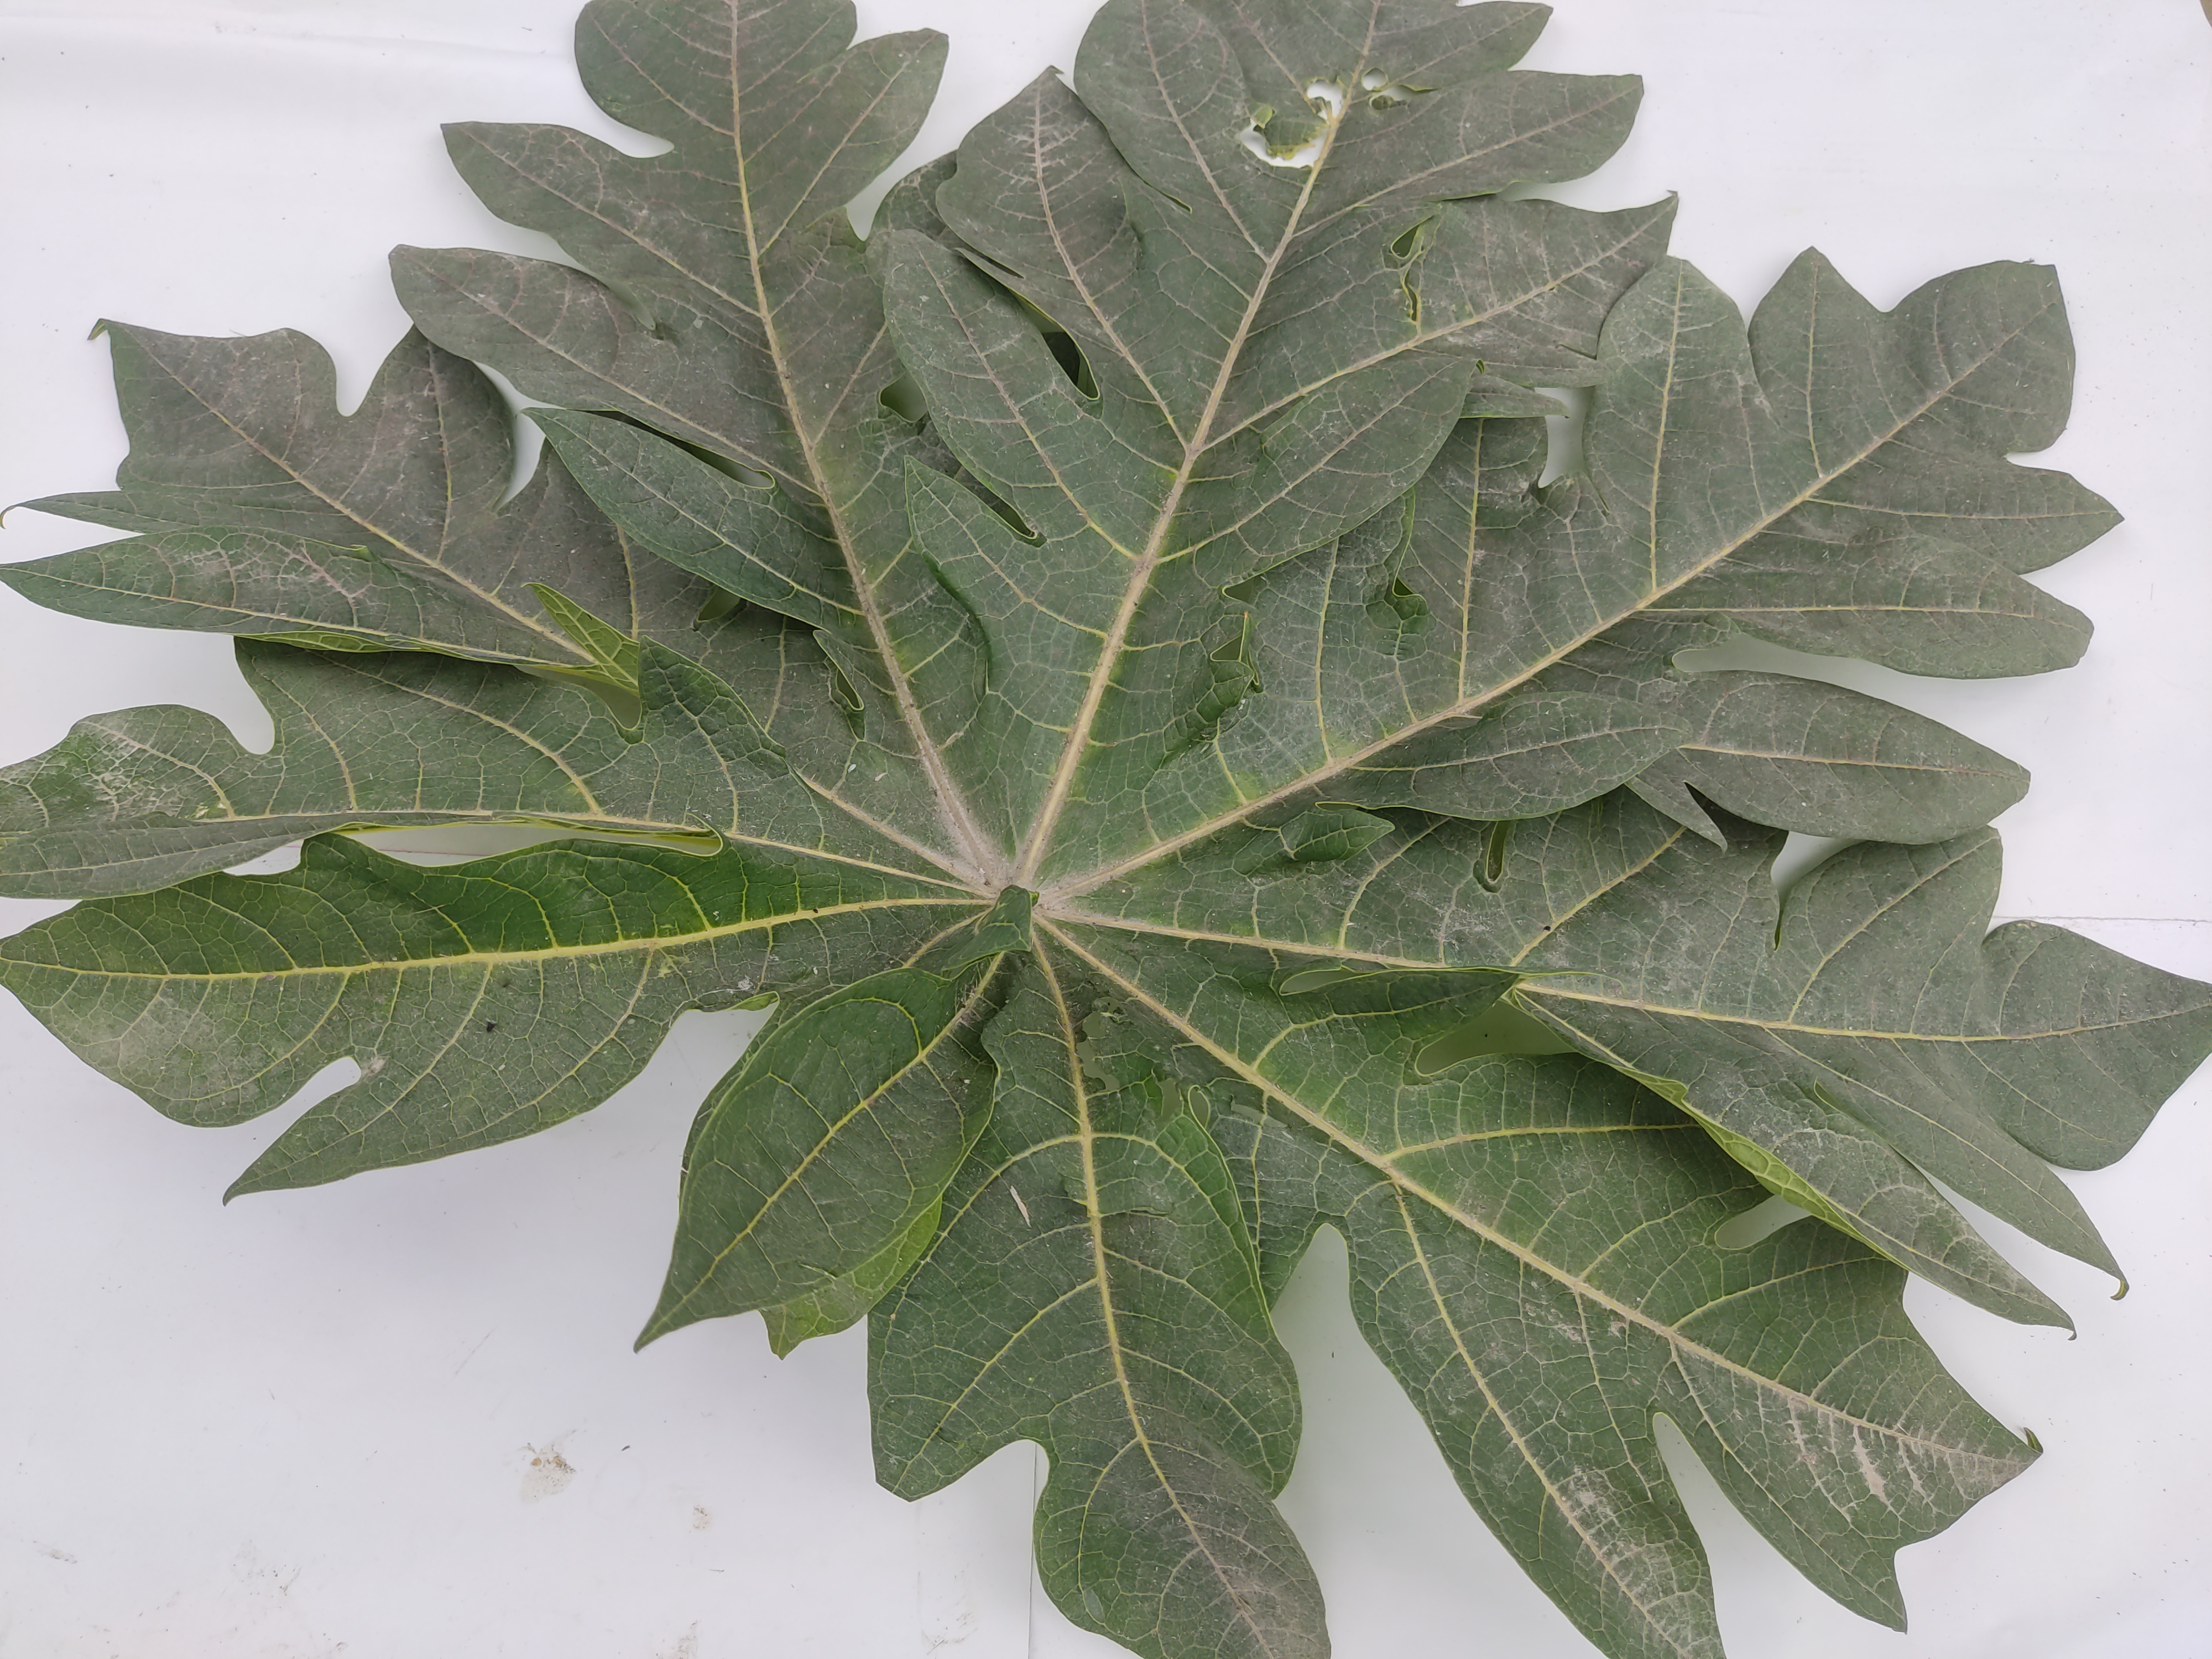
Label: Healthy Leaf